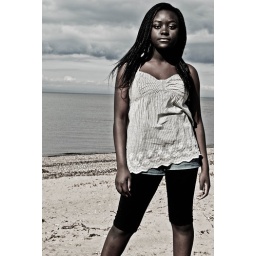
Shoot @ the beach, i already have this up here in black and white but re-edited it